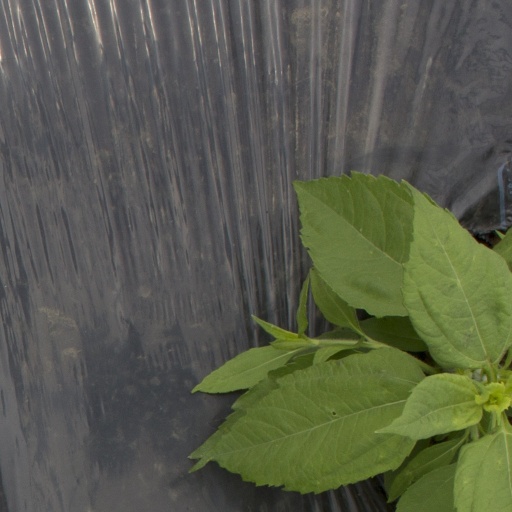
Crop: Jerusalem artichoke